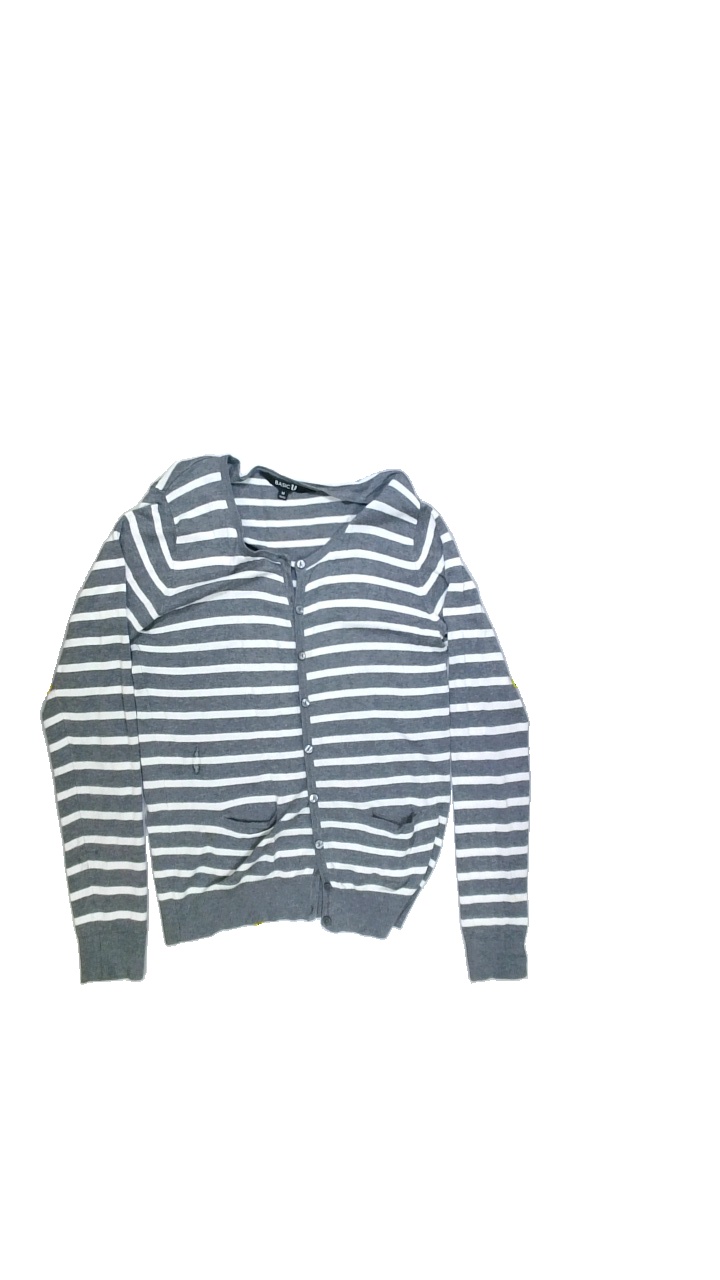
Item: Cardigan (Ladies)
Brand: Not Applicable
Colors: White, Grey
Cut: Regular
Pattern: Striped
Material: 80%viscose 20%nylon
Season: All
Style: No trend
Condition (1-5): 1
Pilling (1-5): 3
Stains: Yes
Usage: Export
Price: <50